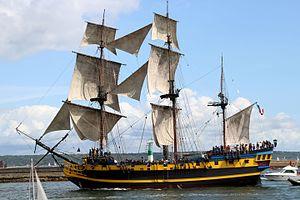
Etoile du Roy sous voile
Cap sur Saint-Malo : le pirate est le vingt-troisième album de bande dessinée des Aventures de Vick et Vicky.
L'Armada de Rouen de 2019 est la septième édition de l'Armada de Rouen se déroulant du 6 au 16 juin 2019 sur les quais de Seine à Rouen. Ce rassemblement maritime fête ses 30 ans d'existence.
Nicolas Le Floch est une série télévisée française en 12 épisodes de 90 minutes adaptée pour la télévision de plusieurs romans policiers de Jean-François Parot, diffusée à partir du 28 octobre 2008 sur France 2. La série prend fin en 2015, avec l'arrêt des commandes d'épisodes par France 2, quoique les deux derniers épisodes, Le Cadavre anglais et Le Noyé du Grand canal, n'aient été diffusés respectivement que le 18 décembre 2017 et le 2 novembre 2018, soit dix ans après la programmation du premier.
L’Étoile du Roy est un trois-mâts carré de 46 m, réplique proche d'une frégate britannique du XVIIIᵉ siècle, du type sixième rang de 20 canons selon la classification britannique de l'époque. Initialement baptisé Grand Turk, il a été construit en 1997, en Turquie.